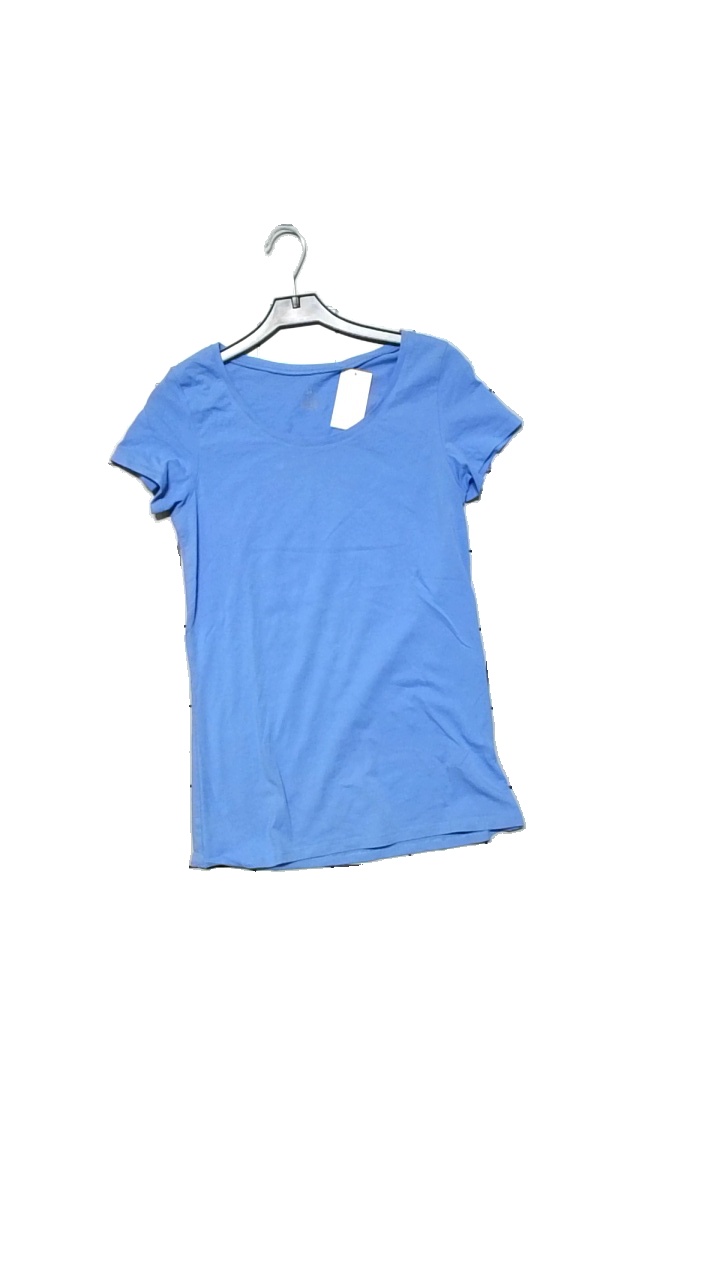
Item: T-shirt (Ladies)
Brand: Kappahl
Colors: Blue
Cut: C-collar, Tight
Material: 100% cotton
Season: All
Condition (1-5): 3
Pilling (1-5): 4
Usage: Reuse
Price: <50